Diego López de Medrano, Lord of Agoncillo

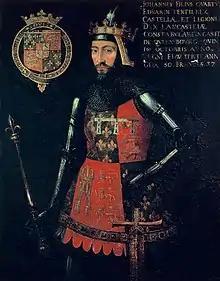
Prince John of Gaunt, Duke of Lancaster

Diego was the son of Don Alvar Díaz de Medrano y Zúñiga, Lord of Fuenmayor, Almarza de Cameros and Agoncillo. Diego's father married with Lady Toda Hurtado de Mendoza y Rojas.